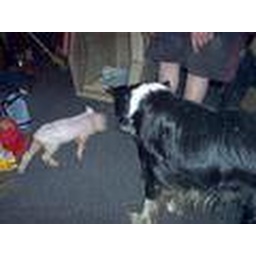
pig in house